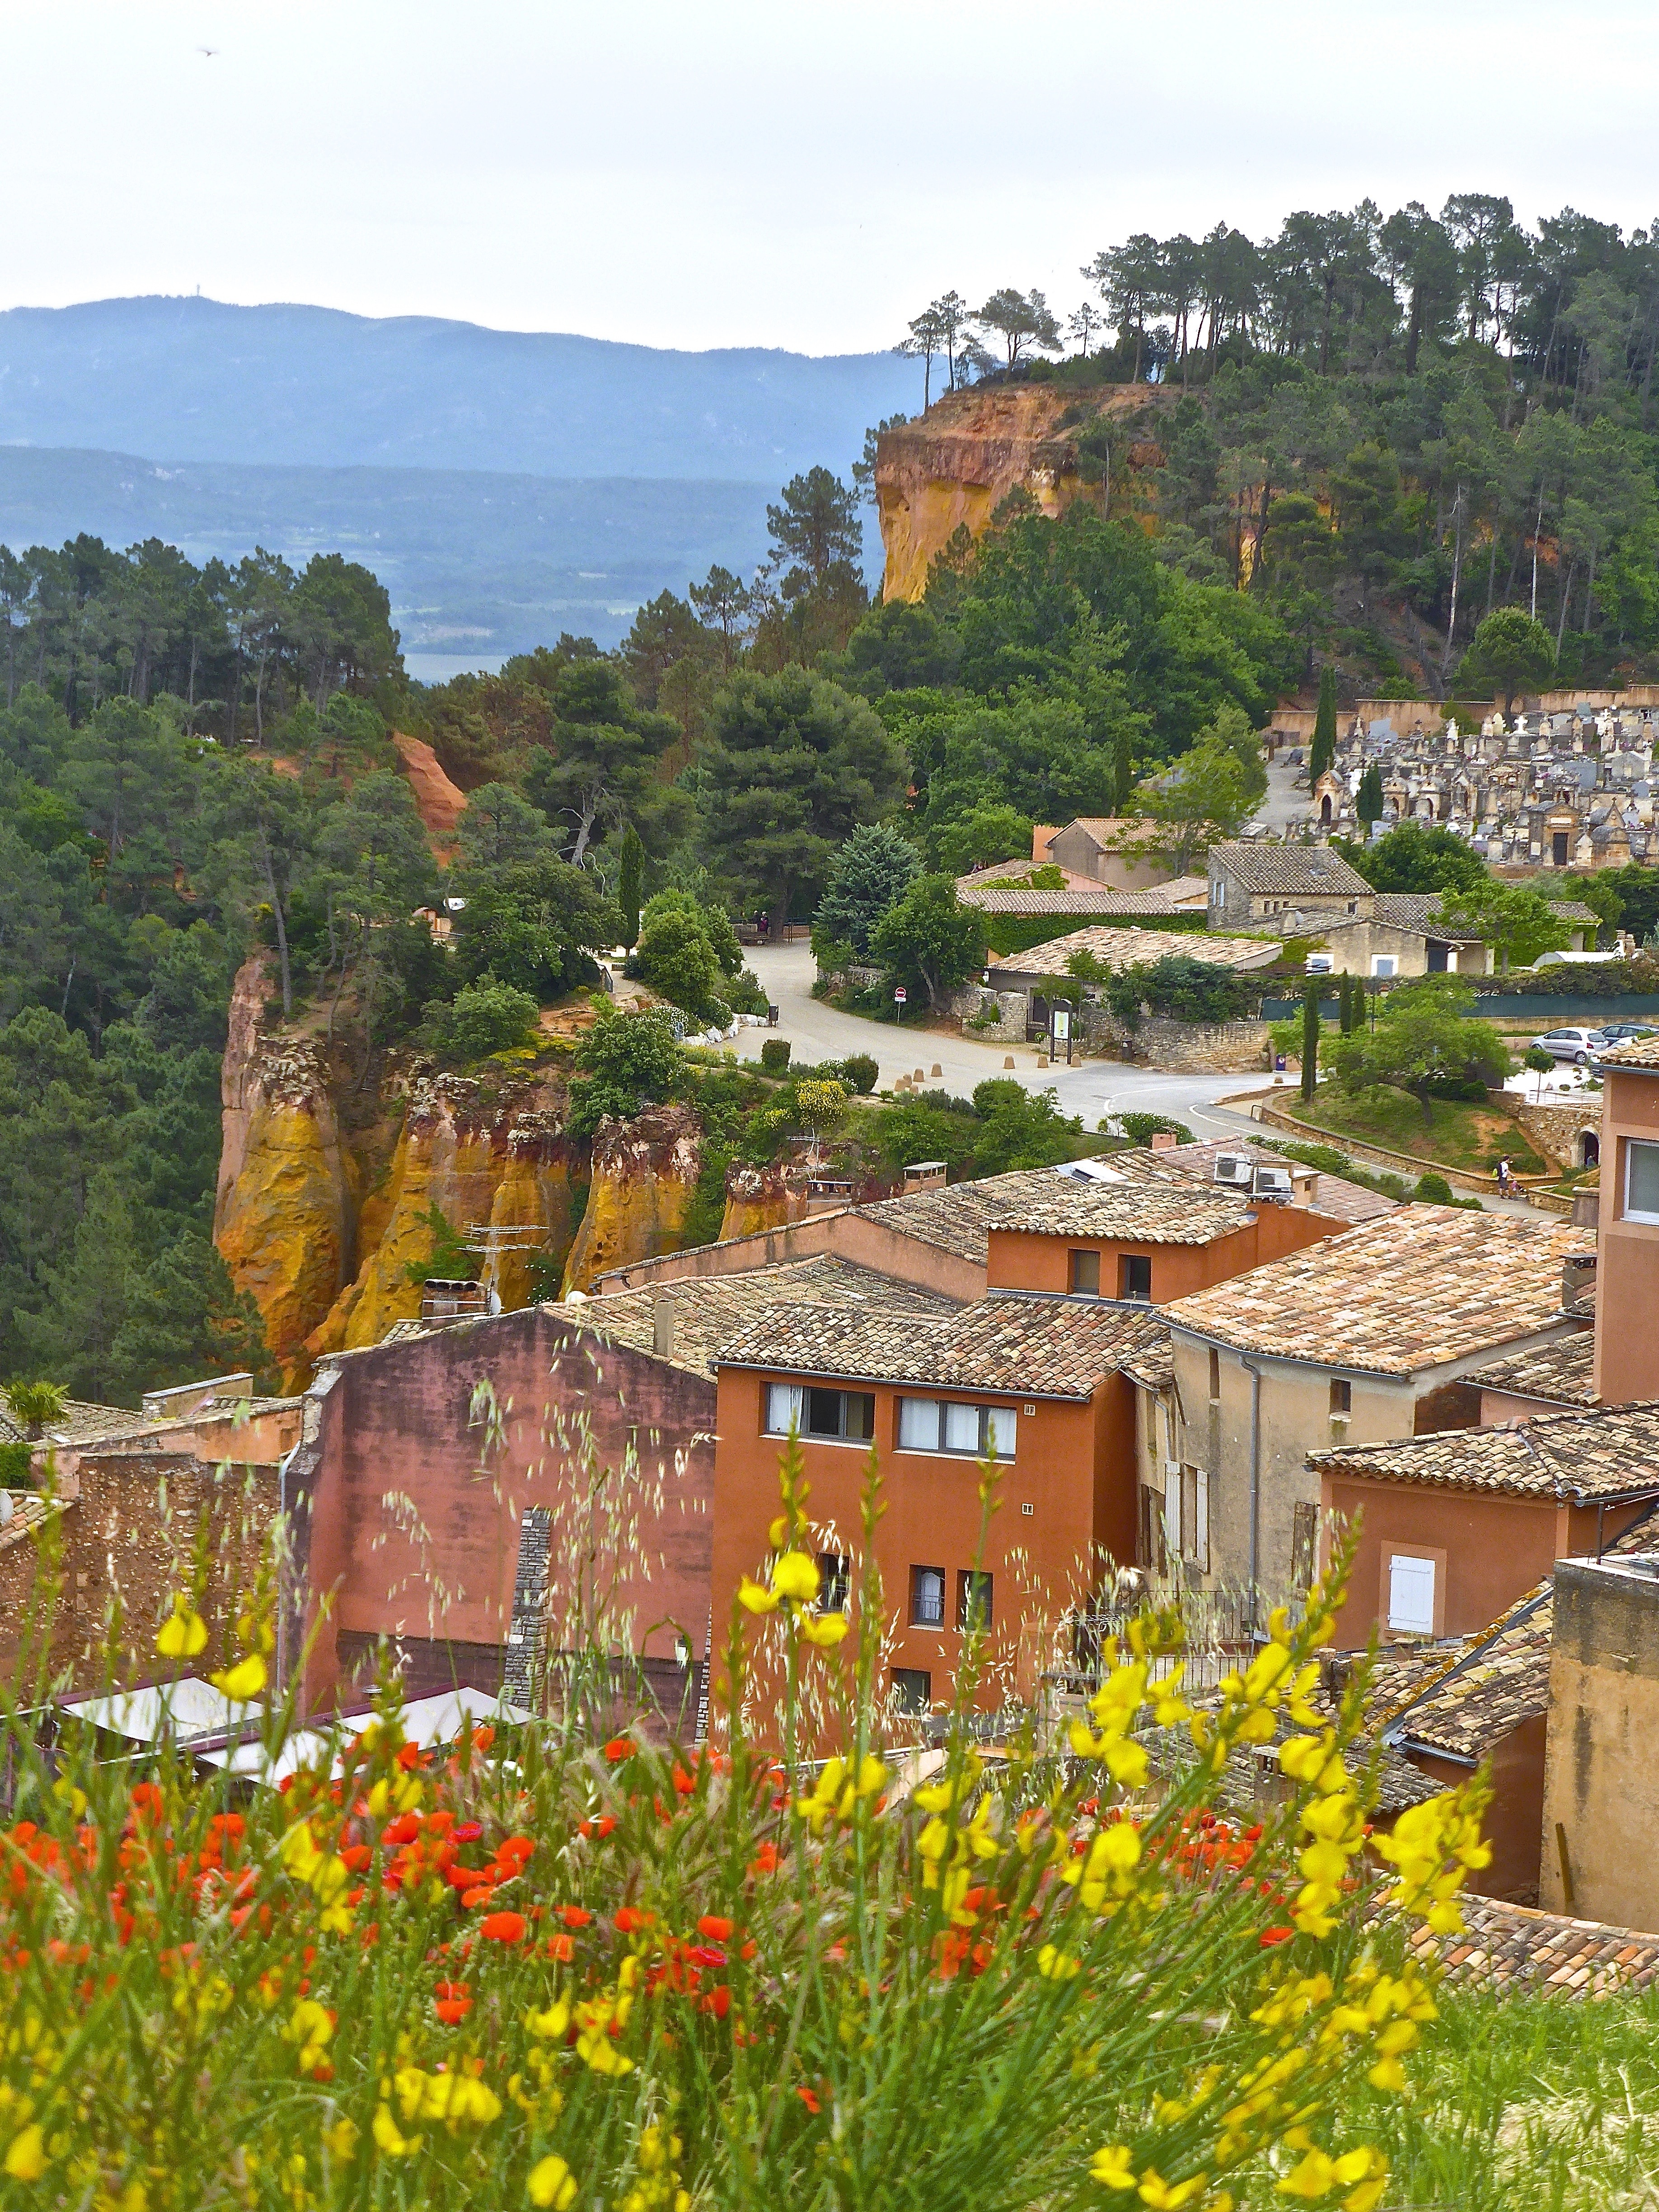
flower, town, village, france, red, blooming, historic, tourism, flowers, rooftops, provence, estate, roussillon, rural area, geographical feature, human settlement